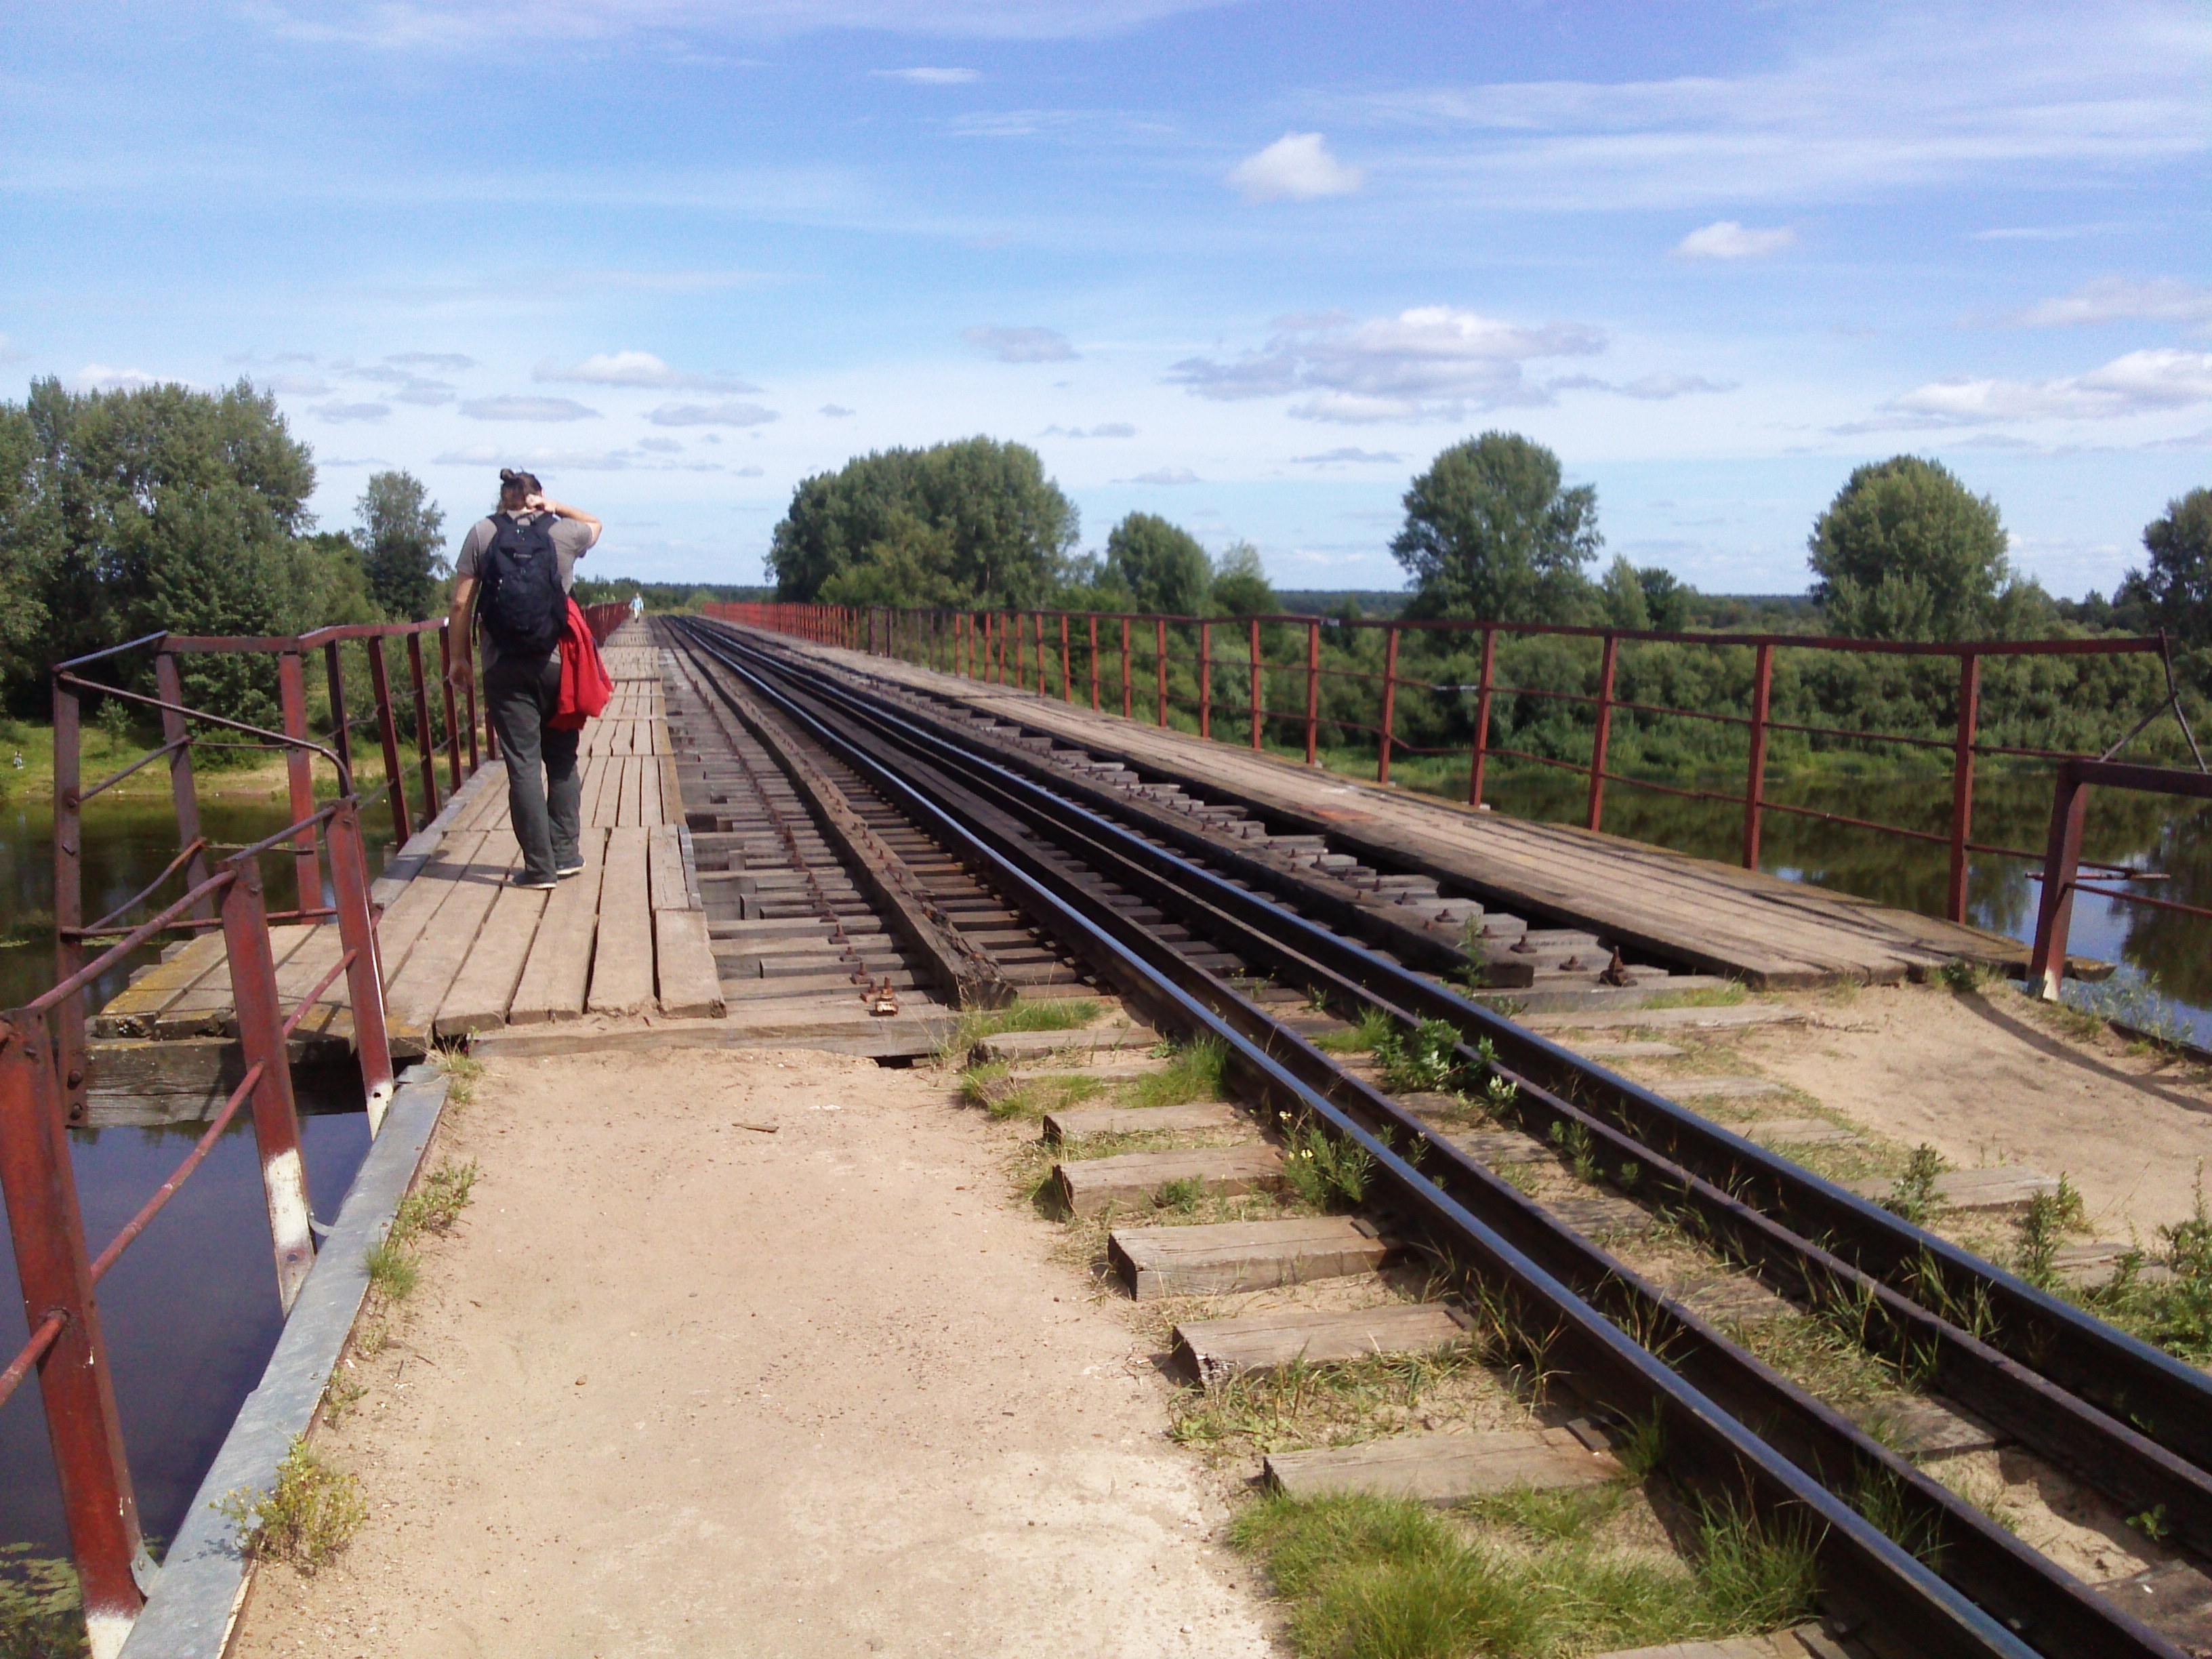
man, track, railway, adventure, train, tourist, travel, transport, vehicle, backpacker, platform, trip, waterway, tracks, way, rail transport, rolling stock